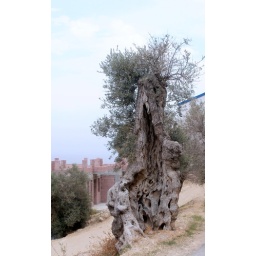
in the village this old old olive tree stands ravaged by the sands of time yet still standing